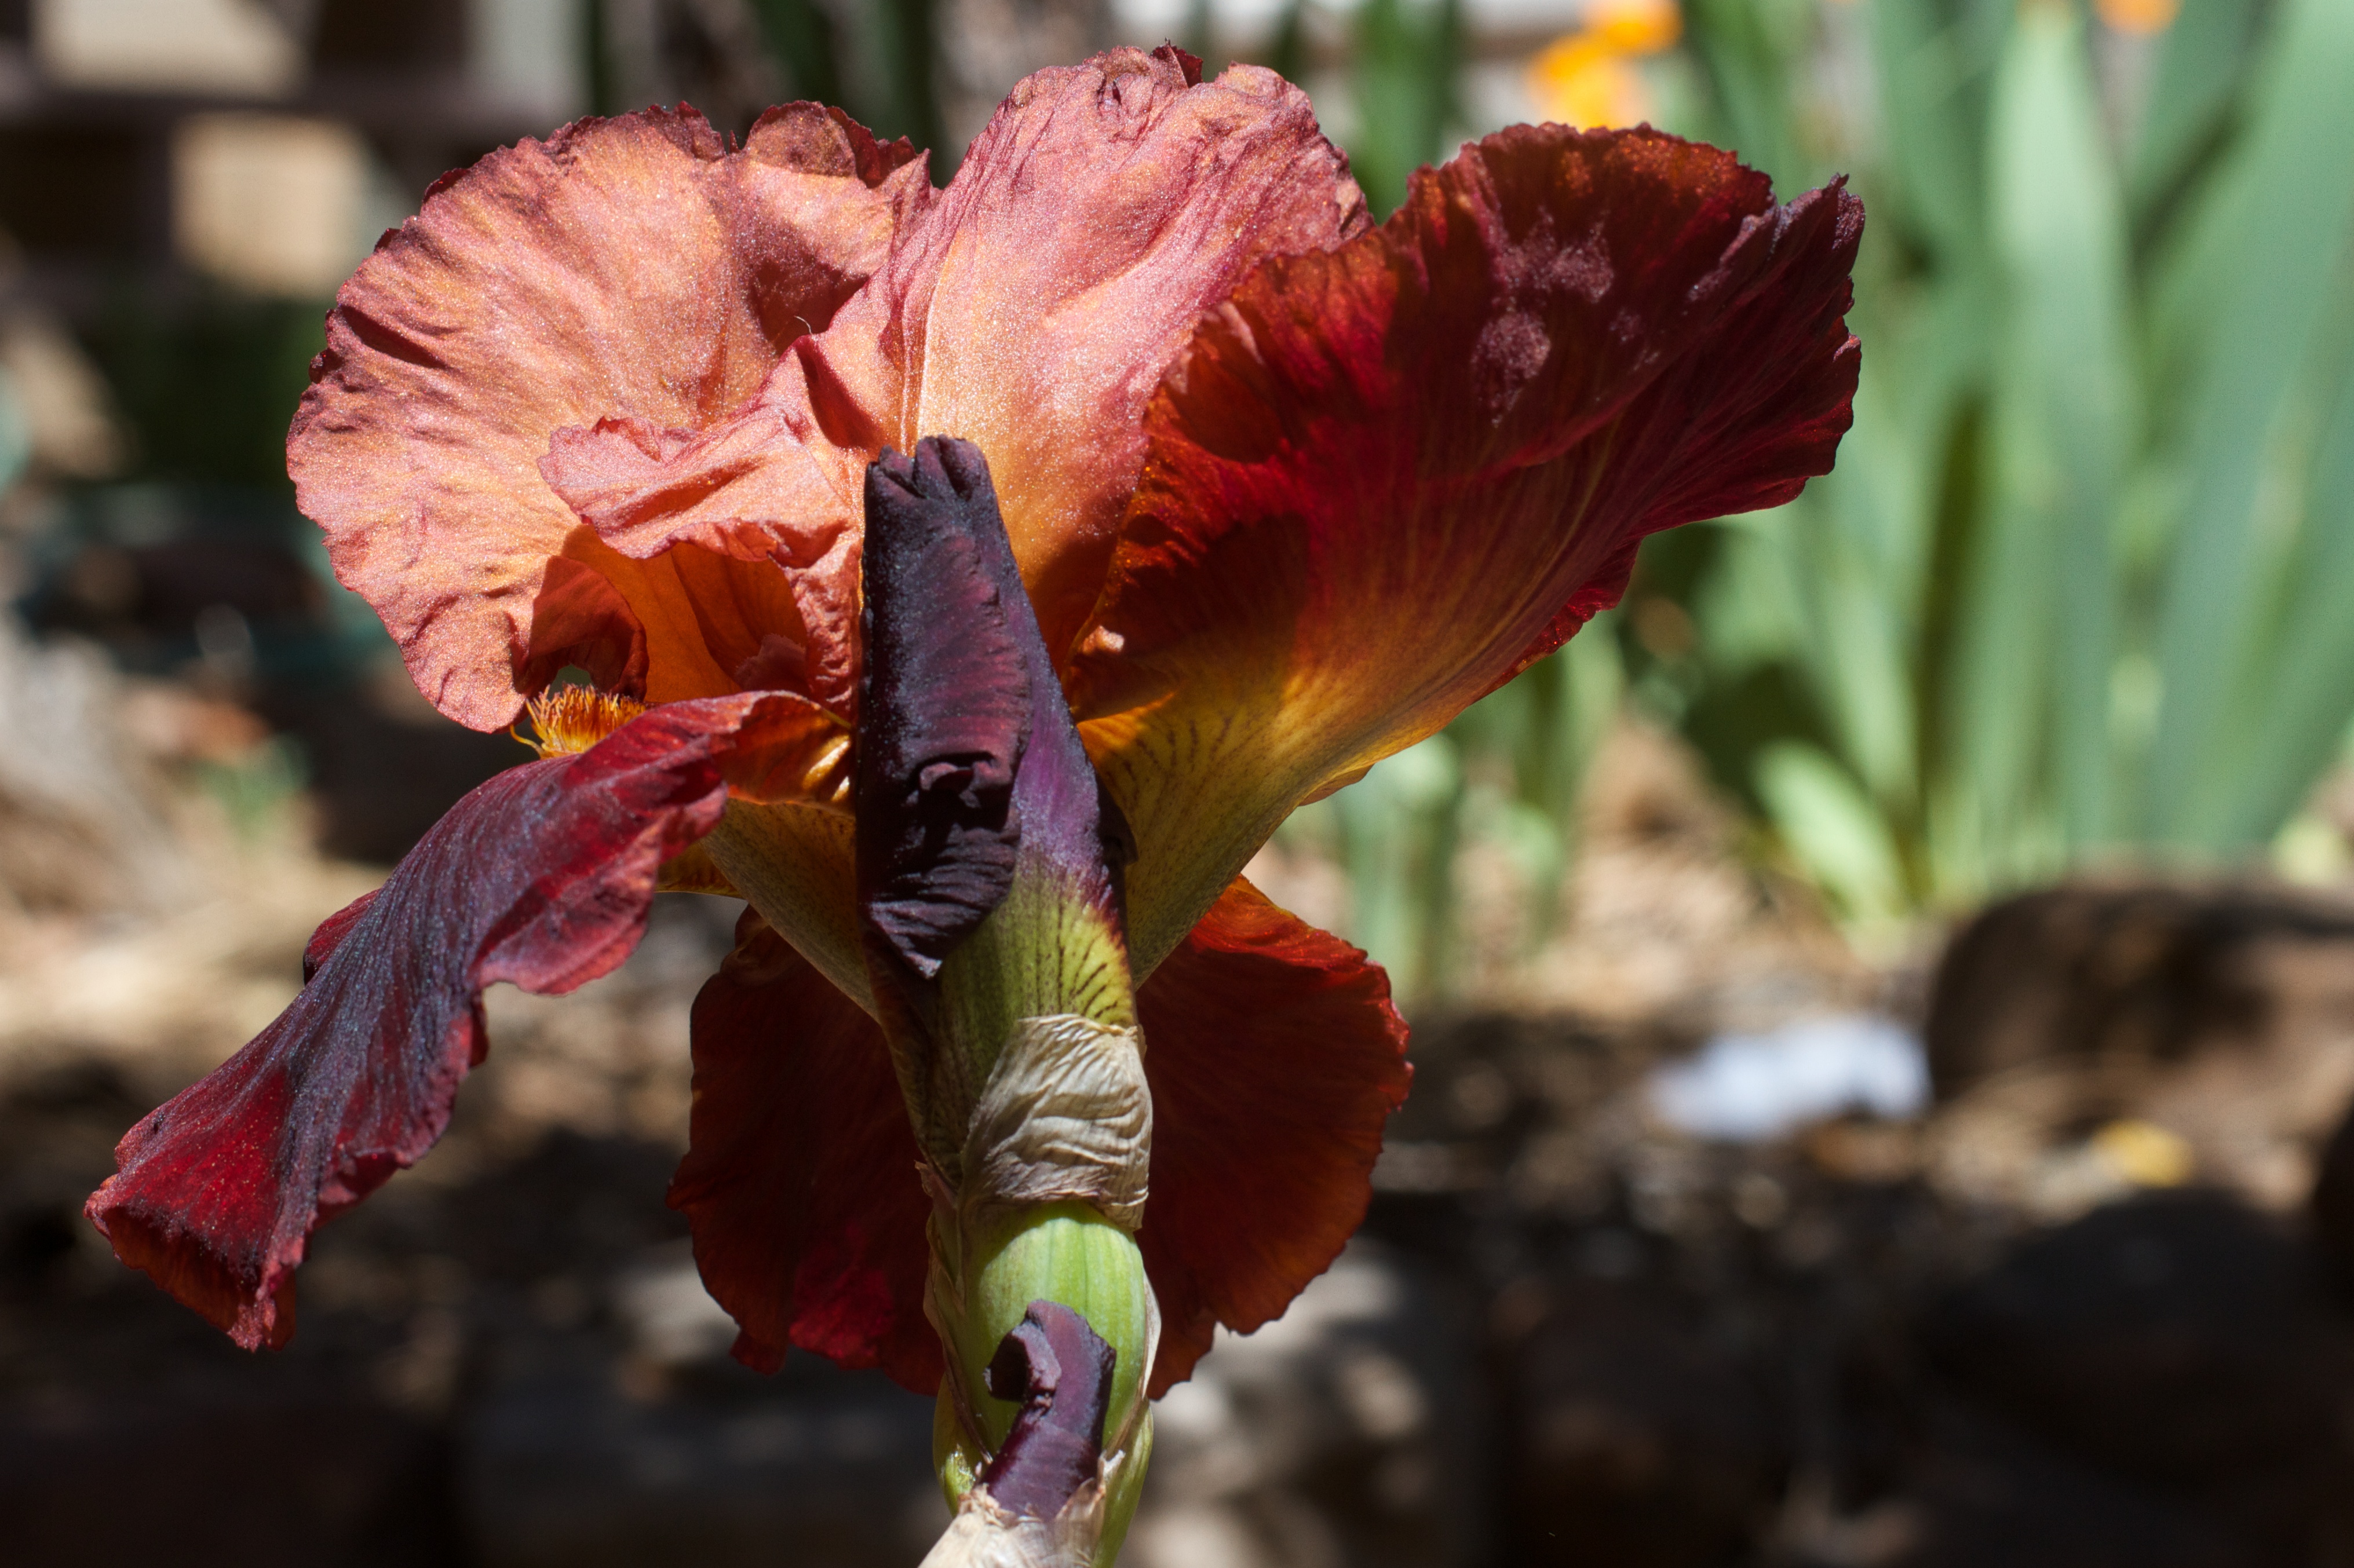
blossom, plant, leaf, flower, petal, spring, red, color, botany, flora, iris, macro photography, flowering plant, land plant